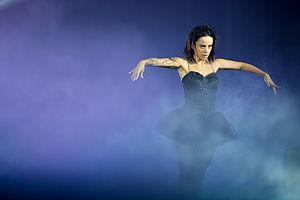
Alizée au Galaxie d’Amnéville – Danse avec les stars du 8 février 2014
Alizée, de son nom complet Alizée Jacotey, est une chanteuse française, née le 21 août 1984 à Ajaccio, en Corse-du-Sud.